Lee M. Hollander

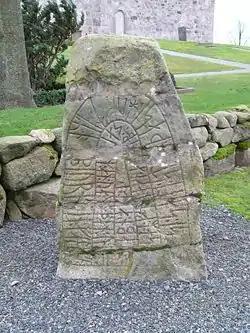
The Sjörup Runestone in Sjörup, Sweden, is generally associated with the Jomsviking attack on Uppsala. Hollander was the translator of numerous works of Old Norse literature, including the "Jómsvíkinga saga".

Hollander was in frequent correspondence with other international authorities on Germanic studies, including Otto Höfler, Werner Betz and Walter Baetke. He was an enthusiastic member of the Fortnightly Club at the University of Texas, where university scholars met to discuss their papers. He led the Department of Germanic Languages, Journal Club, which invited scholars from all over the world to present their papers. Hollander had been President of the Society for the Advancement of Scandinavian Studies in 1919, of which he was a founding member, and served as president once again from 1959 to 1960. He was also Member of the Norwegian Academy of Science and Letters, the Modern Language Association and the Linguistic Society of America, Honorary Life Member of the Viking Society for Northern Research, and a recipient of the Knight's Cross of the Order of the Falcon.